Compartment syndrome

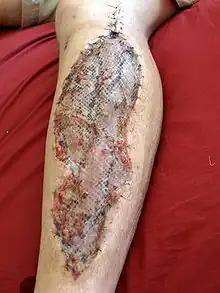
A skin graft is used to close a fasciotomy wound.

Compartment syndrome is a clinical diagnosis. It comes from a provider's exam and the patient's history. Diagnosis may also require measuring intracompartmental pressure. Using both methods increases the accuracy of diagnosing compartment syndrome. A transducer connected to a catheter is inserted 5 cm into the zone of injury to measure the intracompartmental pressure. Normal pressure is 10 mmHg. Anything greater can compromise circulation, and 30 mmHg has been commonly cited as the upper threshold before circulation is lost.